Napoleonic weaponry and warfare

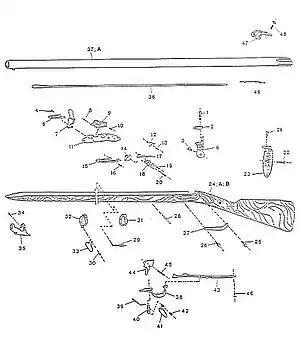
Exploded view of the Charleville musket, the primary French firearm

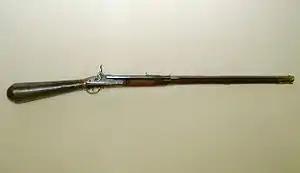
The Girardoni M1780 repeating air rifle

As for the infantry soldier himself, Napoleon primarily equipped his army with the Charleville M1777 Revolutionnaire musket, a product from older designs and models. Used during the French Revolution and Napoleonic Wars, the Charleville musket was a .69 calibre, (sometimes .70 or .71) , muzzle-loading, smoothbore musket. Properly trained French infantry were expected to be able to fire three volleys a minute. A trained soldier could hit a man sized target at 100 yards but anything further required an increasing amount of luck, the musket was wildly inaccurate at long range. French officers were usually armed with a .69 pistol as a secondary weapon to their sword. This still had to be muzzle loaded and fired with a flintlock after reloading. Besides guns, soldiers used a variety of pikes, swords, and bayonets for close range or melee combat. Officers, sergeants, other higher-ranked officials, and cavalry mainly used swords, while the majority of infantry soldiers were equipped with bayonets.